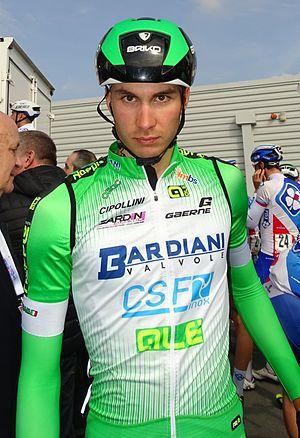
Reportage réalisé le jeudi 14 avril à l'occasion du départ et de l'arrivée du Grand Prix de Denain 2016 à Denain, Nord, Nord-Pas-de-Calais-Picardie, France.
La saison 2016 de l'équipe cycliste Bardiani CSF est la trente-cinquième de cette équipe.